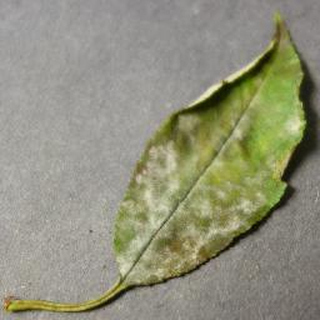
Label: cherry_powdery_mildew